Denis William Cashmore

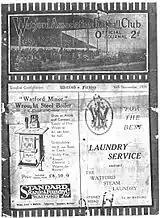
Watford Football Club Programme - 30 Nov 1929

Denis William Cashmore (21 May 1907 – 13 October 1982) was a footballer for Watford Football Club, like his father George Cashmore before him. He played for the club from 1928 until 1932.